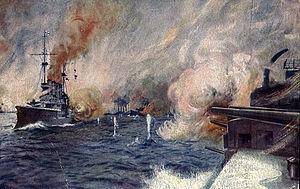
1914 est une année commune commençant un jeudi.